Labyrinth (artwork)

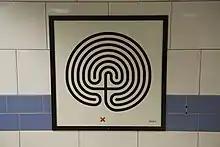
Labyrinth 232, Green Park

As part of the 150th anniversary celebrations, Art on the Underground worked with the Royal College of Art and Mark Wallinger to create artistic workshops and events for young people, TfL staff and passengers – based around the Labyrinths.